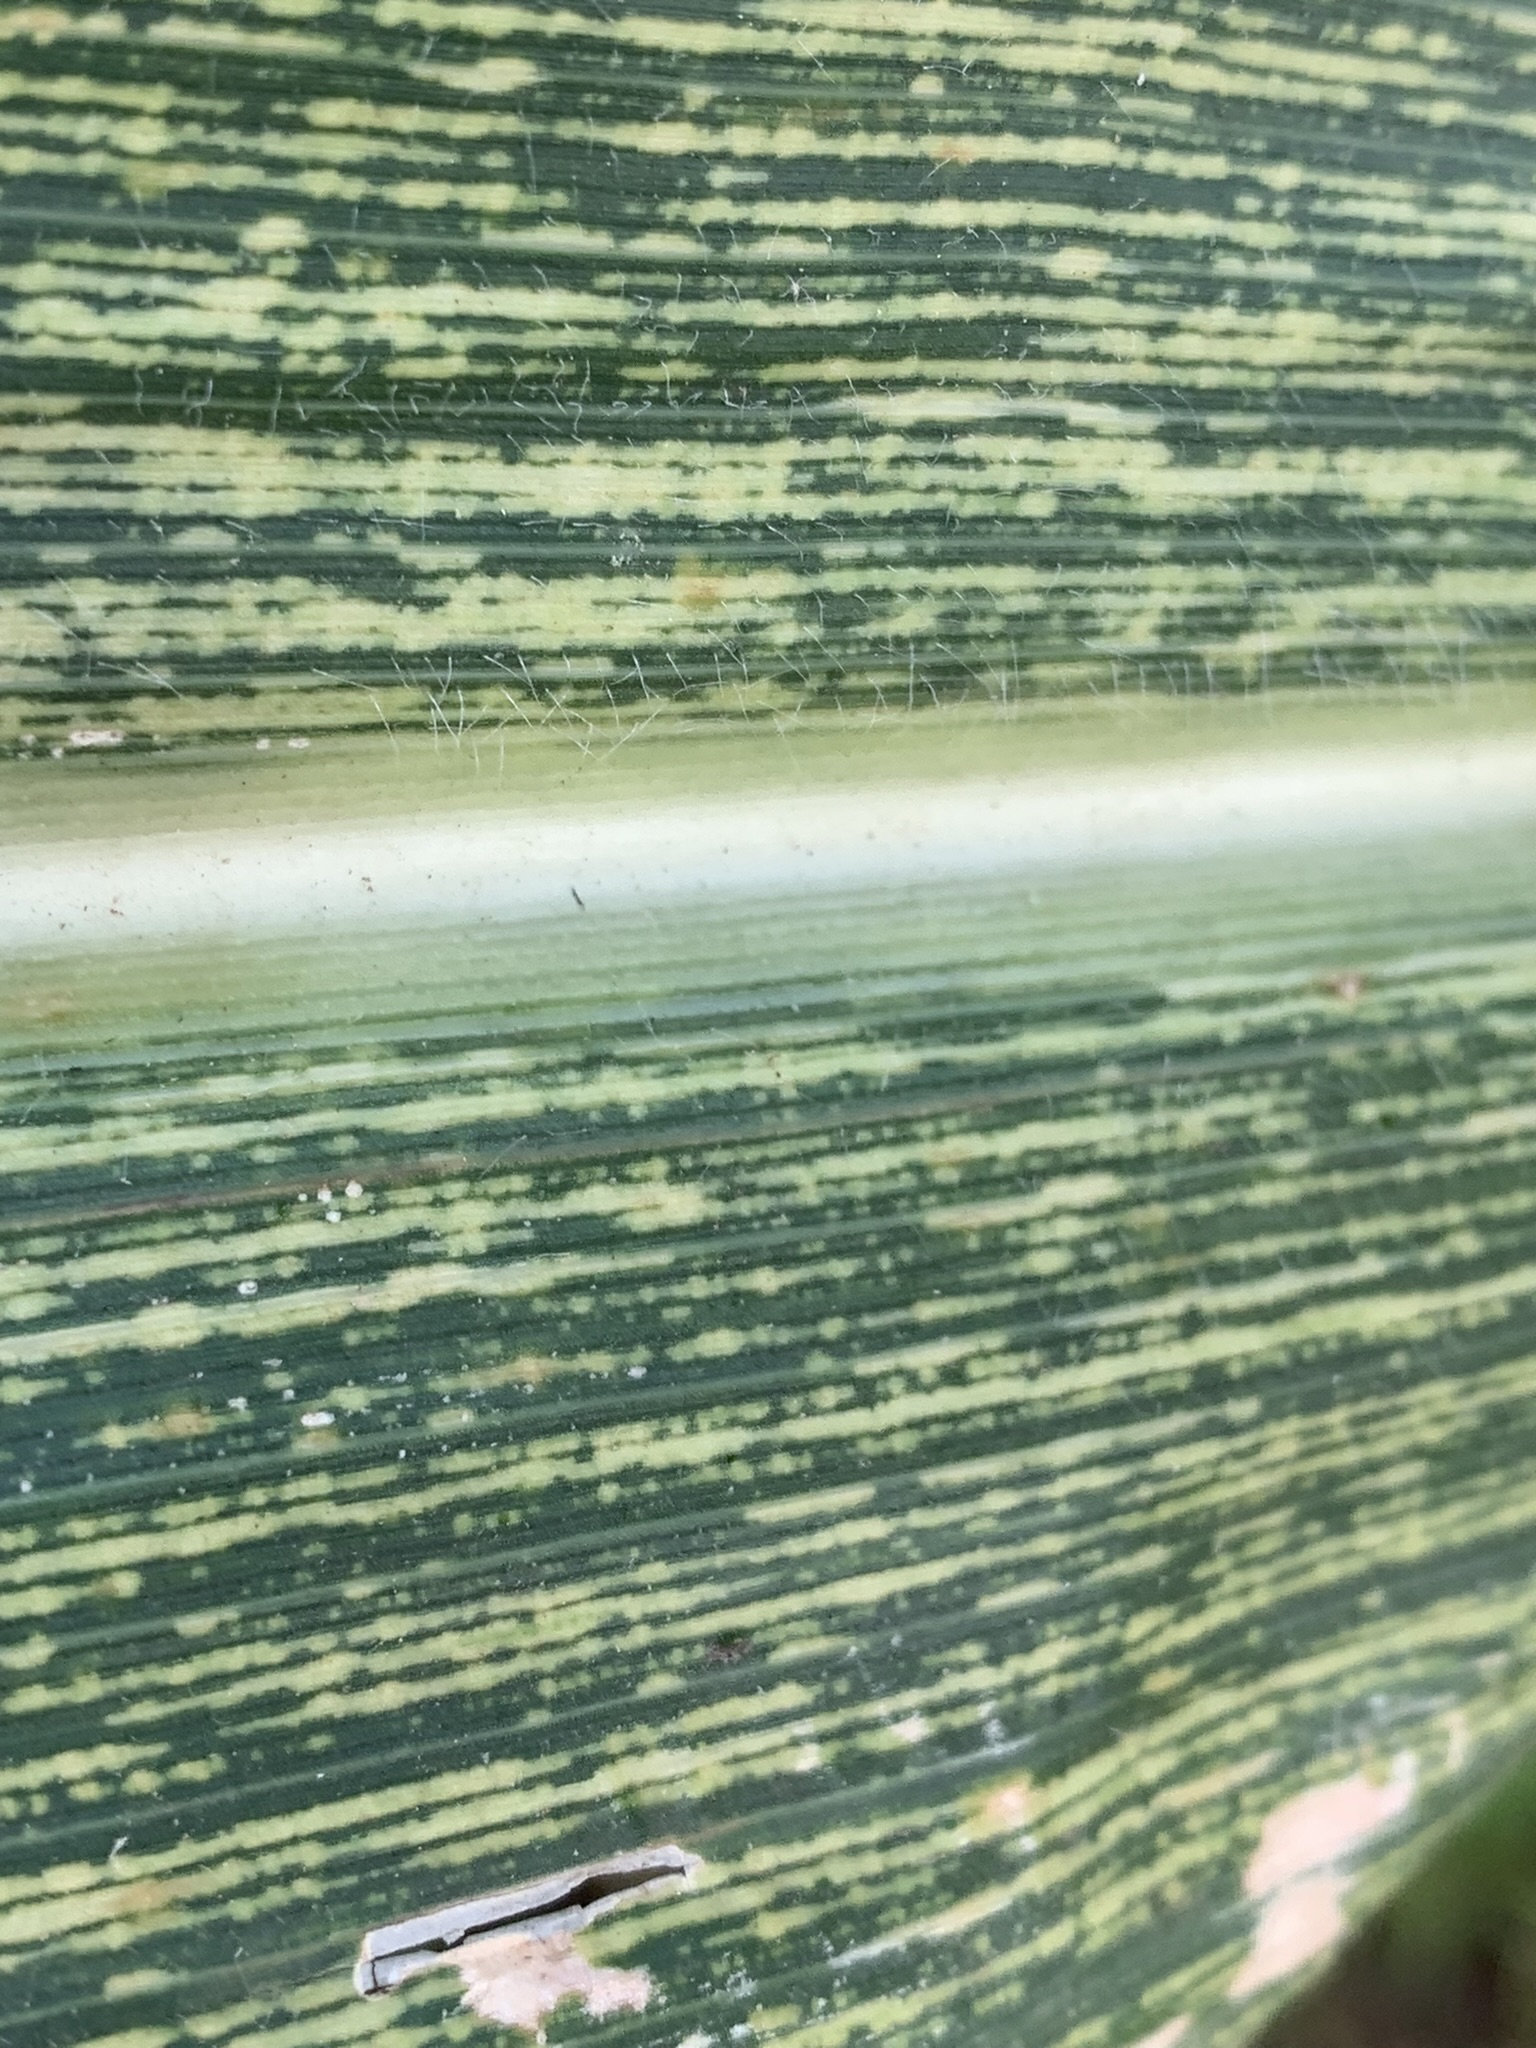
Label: MSV